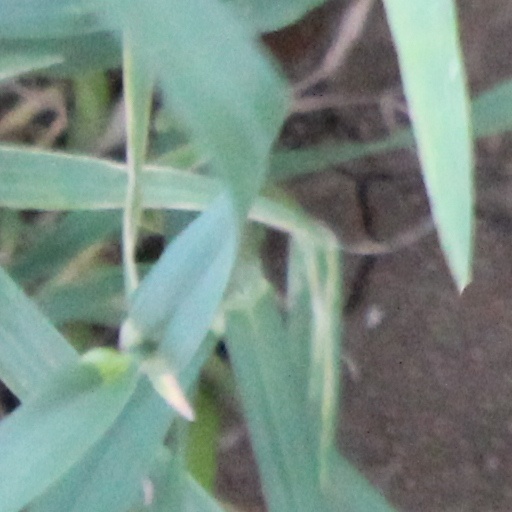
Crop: wheat